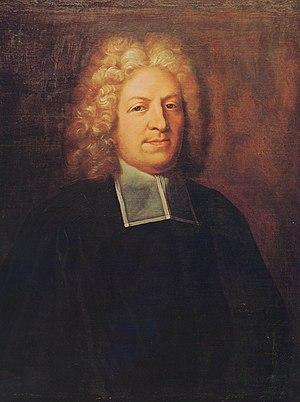
Bénédict Pictet (1655-1724), vers 1720.
Bénédict Pictet, né à Genève le 19 mai 1655 et mort dans la même ville le 10 janvier 1724 ou le 9 juin 1724, est un théologien calviniste genevois.